Korea General Machinery Trading Corporation

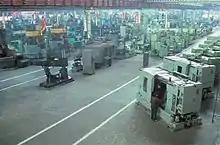
Huichon Machine Tool Factory

Huichon Machine Tool Factory in Huichon is North Korea's leading manufacturer of heavy-duty machine tools for domestic use and for export. The 50-year-old factory group is involved in machine tool production processes including steel-making, casting, processing, assembly, painting and packing. Product is produced on serial basis and small lot basis.